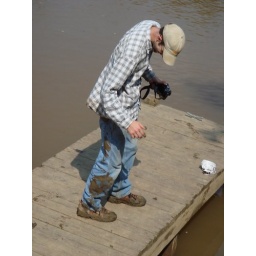
Kevin takes a spill while in pursuit of the butterfly but was able to stay out of the water